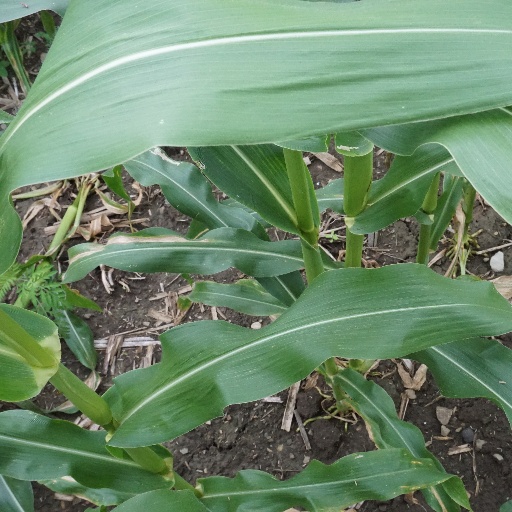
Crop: maize; corn